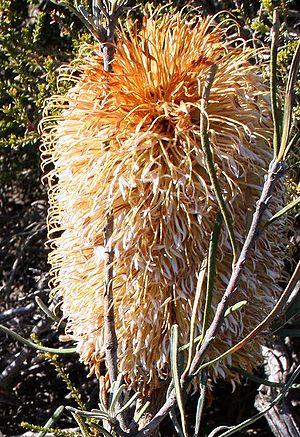
Banksia grossa, est une espèce d'arbustes de la famille des Proteaceae endémique du sud-ouest de l'Australie.